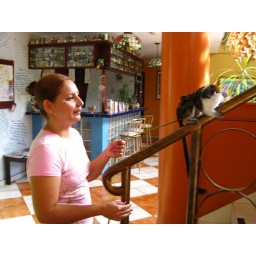
Ramona the house monkey in Canal Inn